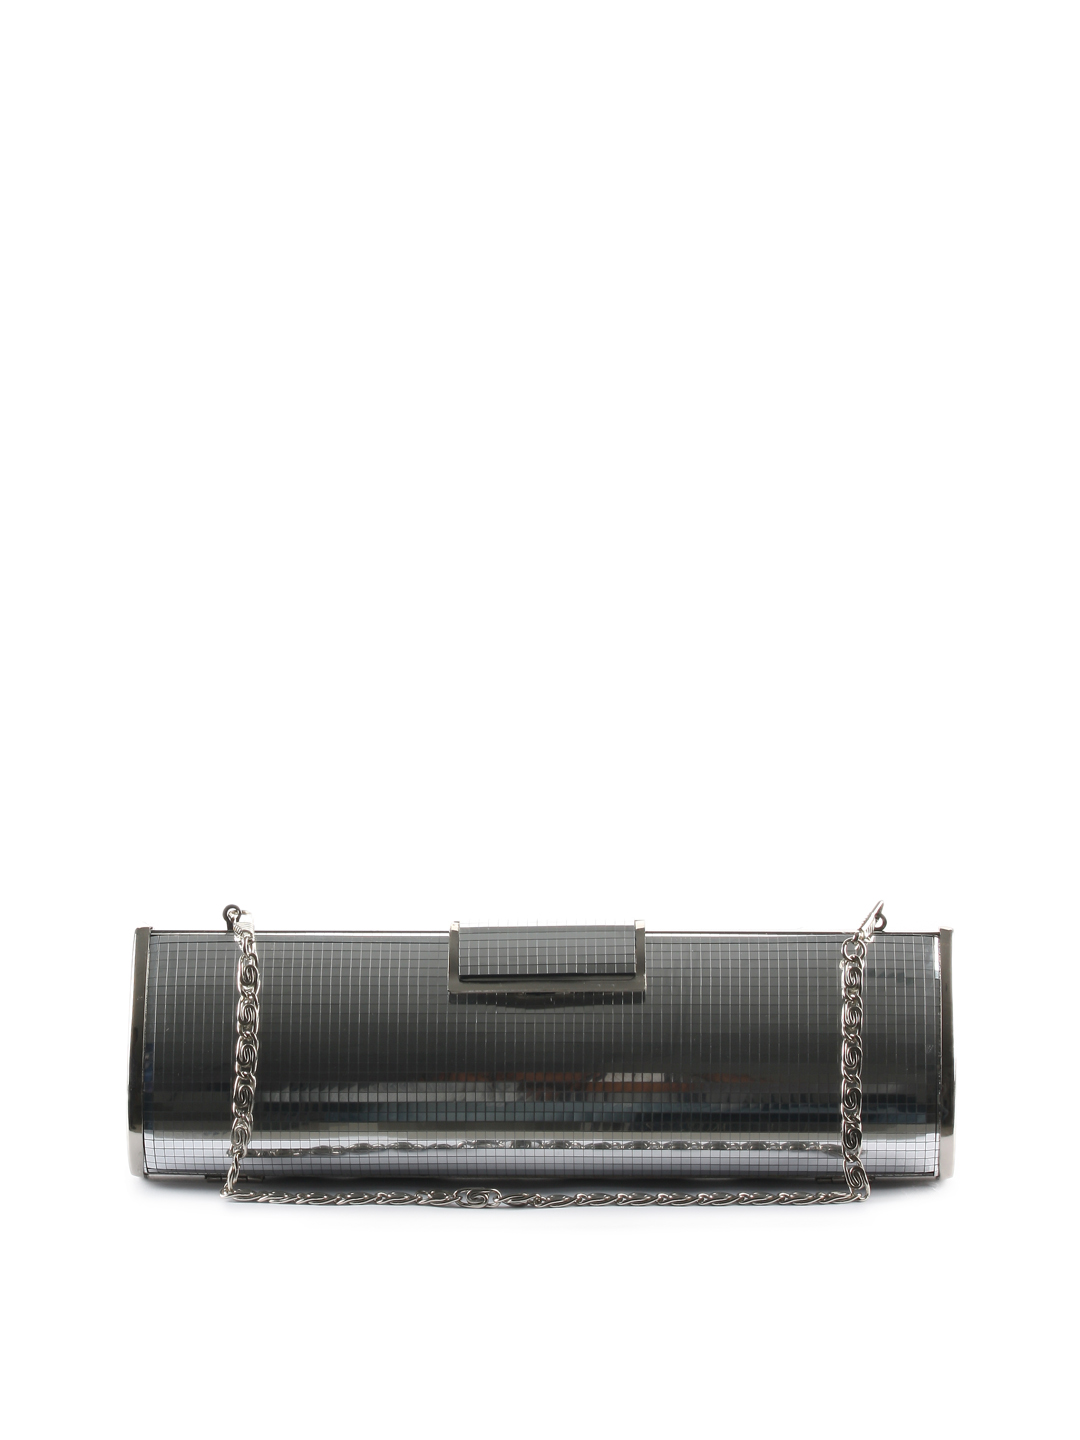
Lino Perros Women Silver Clutch
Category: Accessories / Bags / Clutches
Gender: Women
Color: Silver
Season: Winter 2015
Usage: Casual